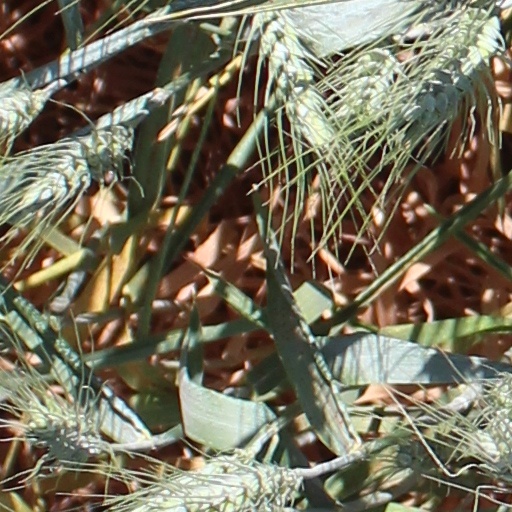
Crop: wheat